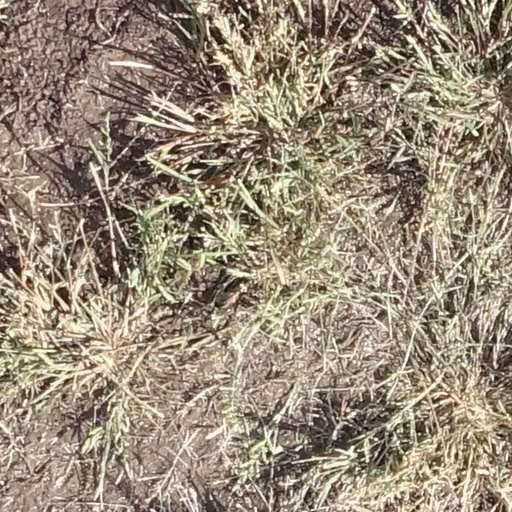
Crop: sorghum